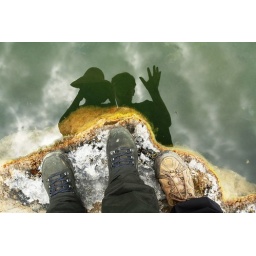
by the white water platform